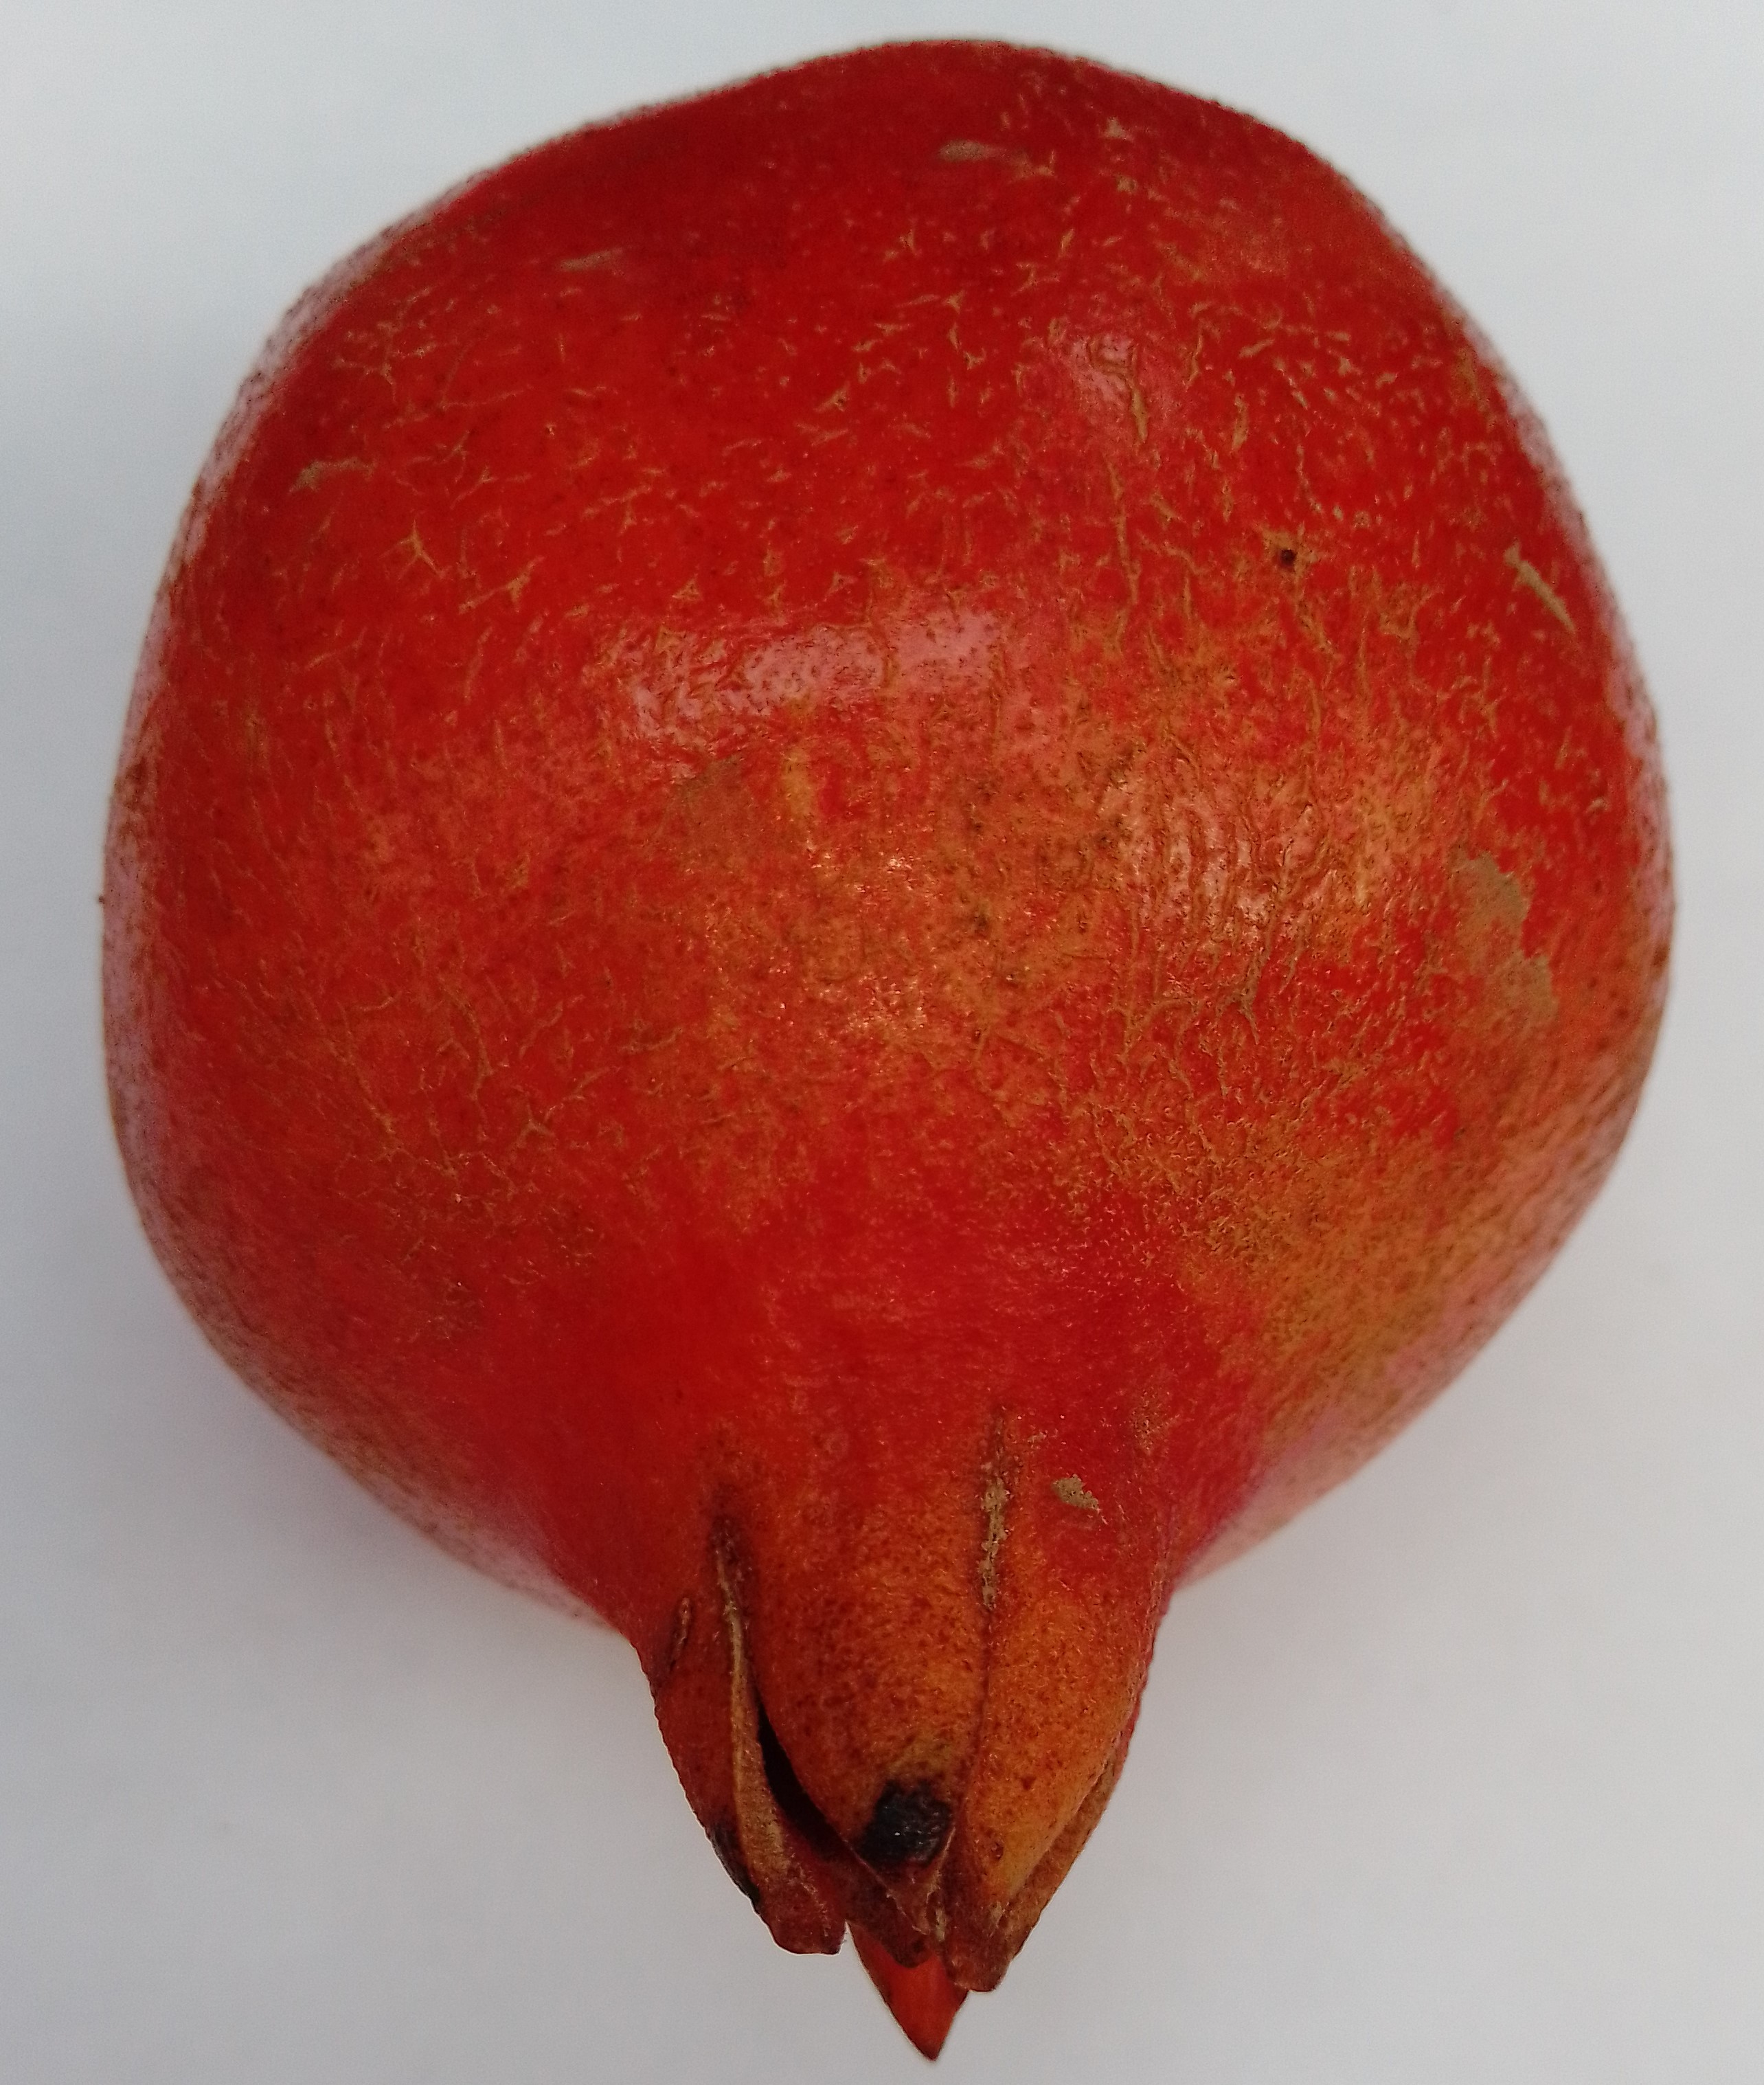
Fruit: pomegranate
Condition: fresh